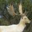
Label: deer